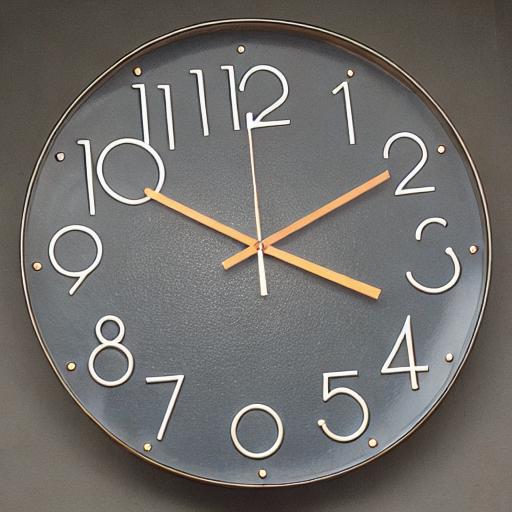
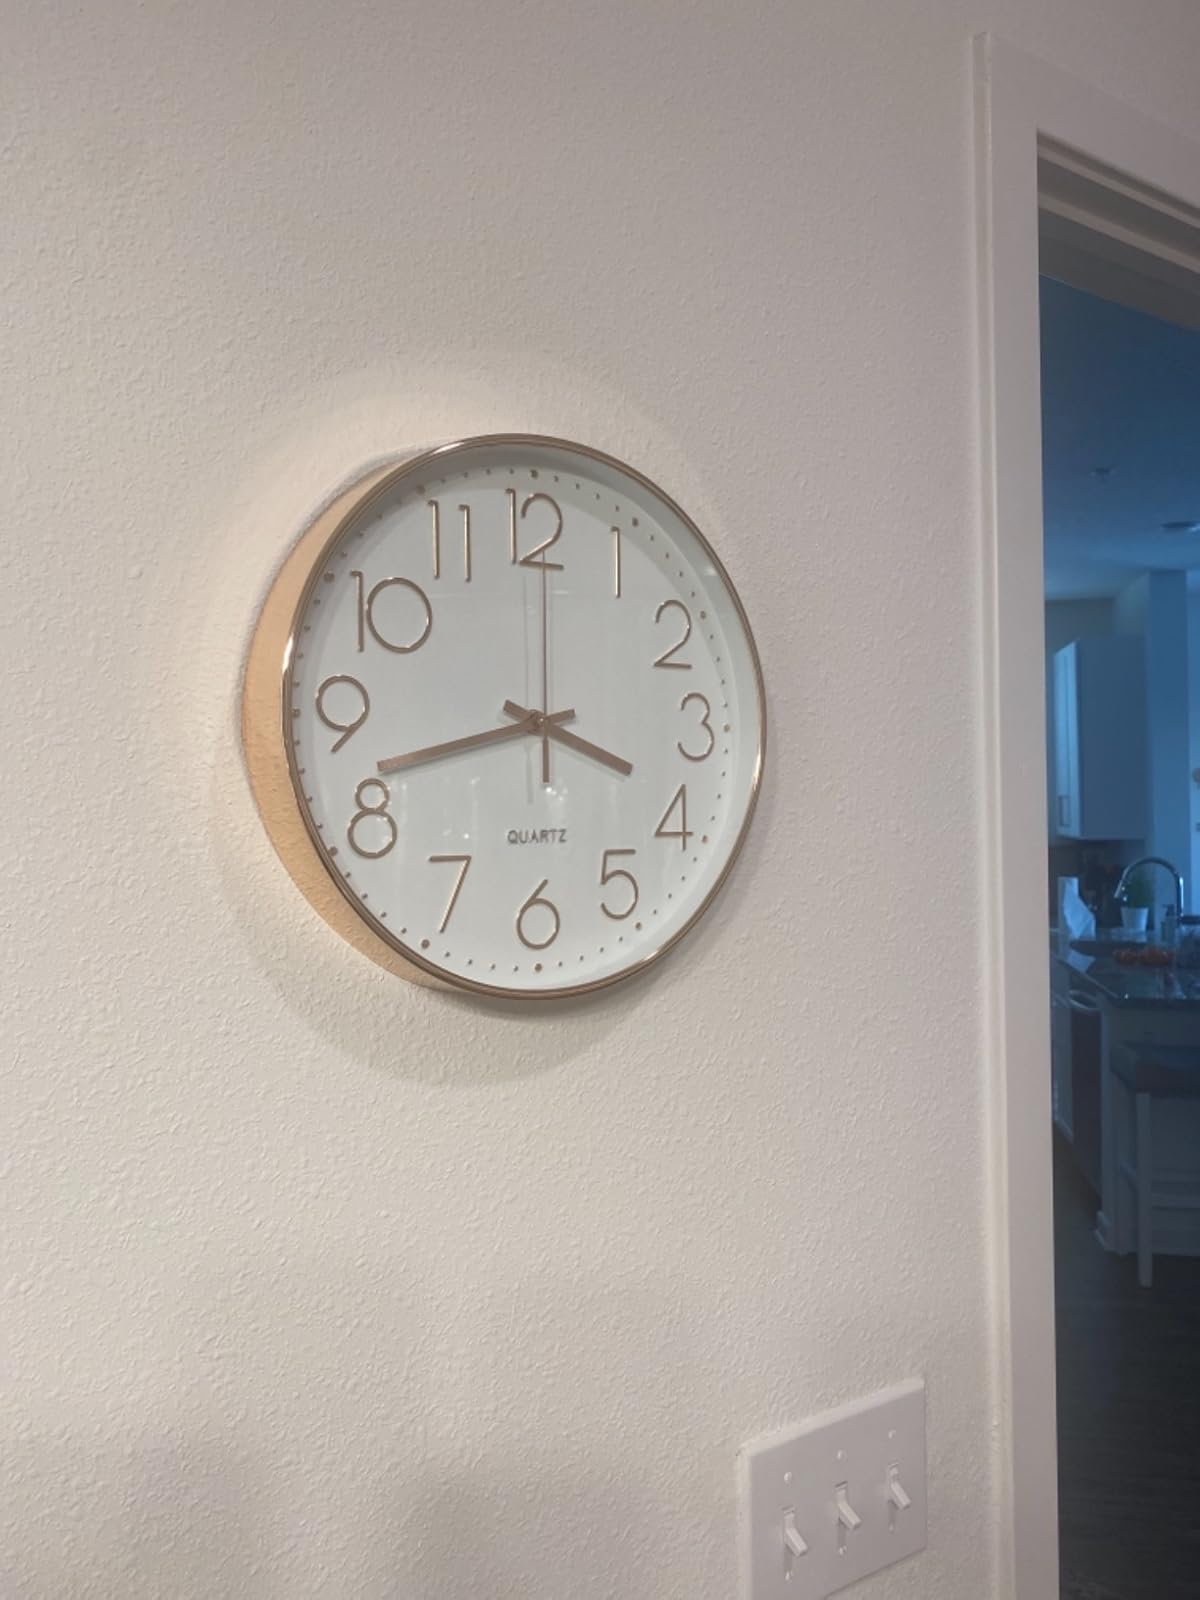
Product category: clock
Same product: no